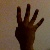
The image shows a hand gesture representing the number 4 in Indian Sign Language.